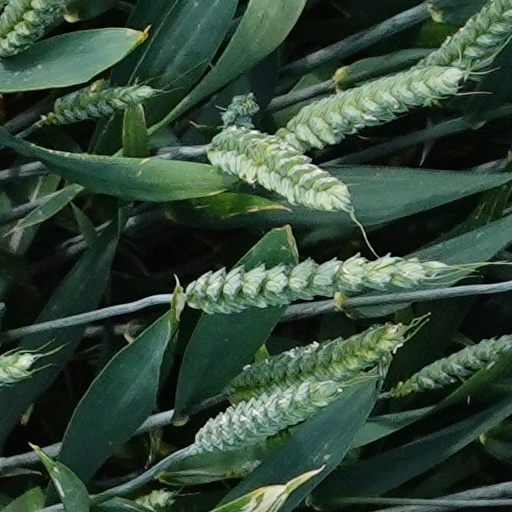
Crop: wheat